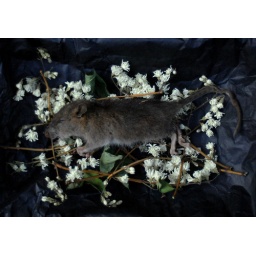
an adventure in cheese, bed of flowers